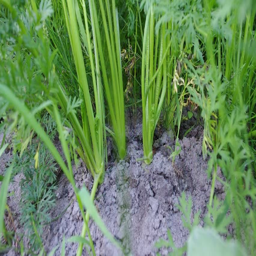
tearing out the carrot from soil